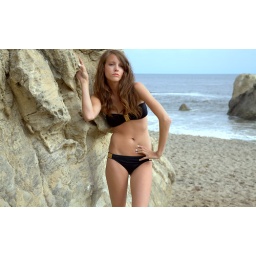
Photoshoot of a bikini swimsuit model goddess. Thin brunette in a black bikini! Long brown hair on a windy day.